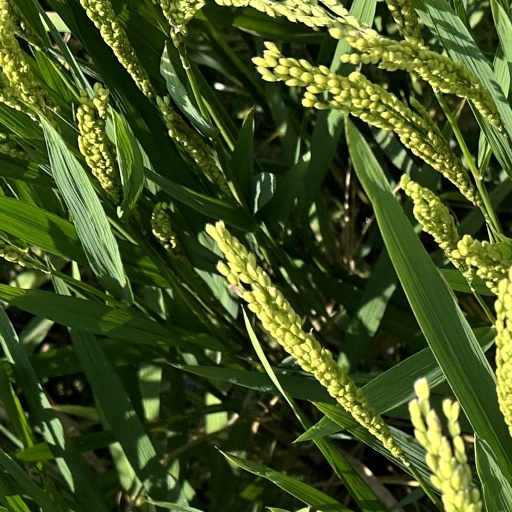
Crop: rice